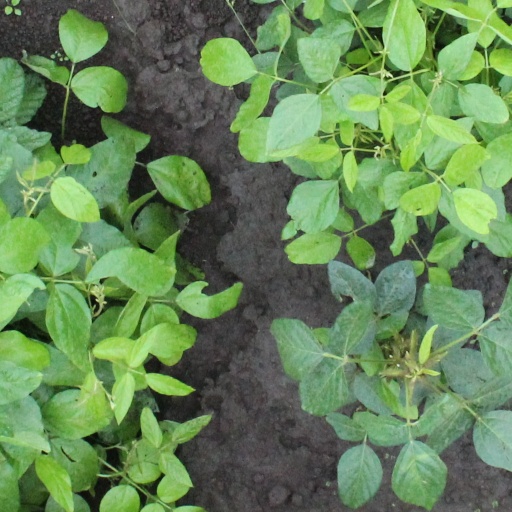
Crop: soybean